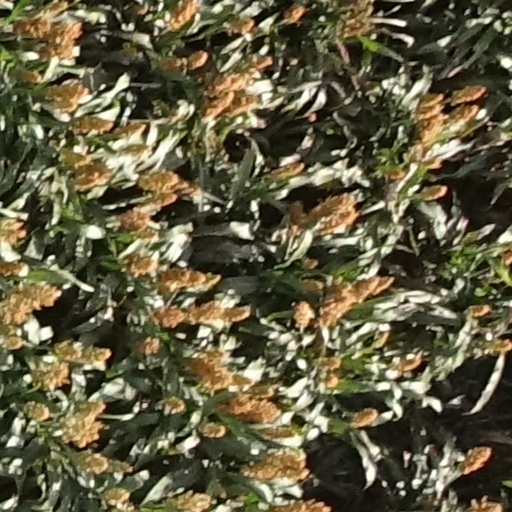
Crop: sorghum